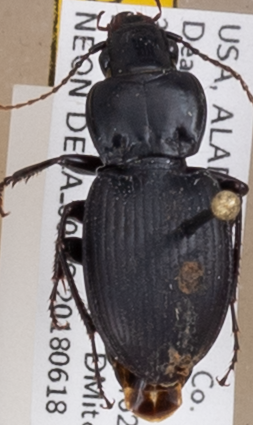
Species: Cyclotrachelus convivus
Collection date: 2018-06-18
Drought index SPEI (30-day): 0.866
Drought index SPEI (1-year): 0.664
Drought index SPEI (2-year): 0.018